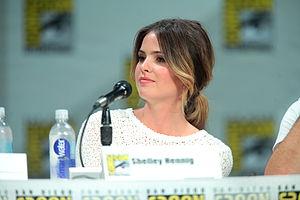
Shelley Hennig"